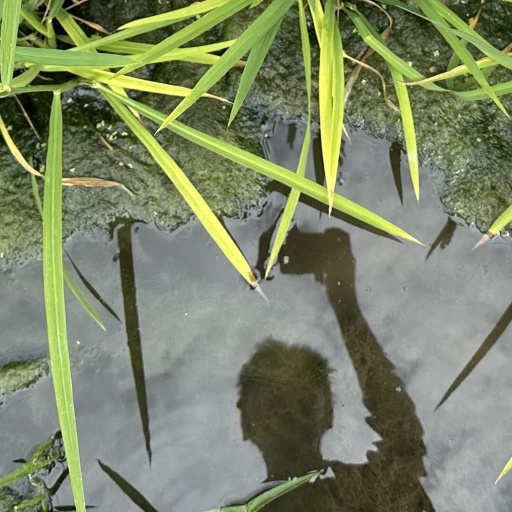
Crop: rice